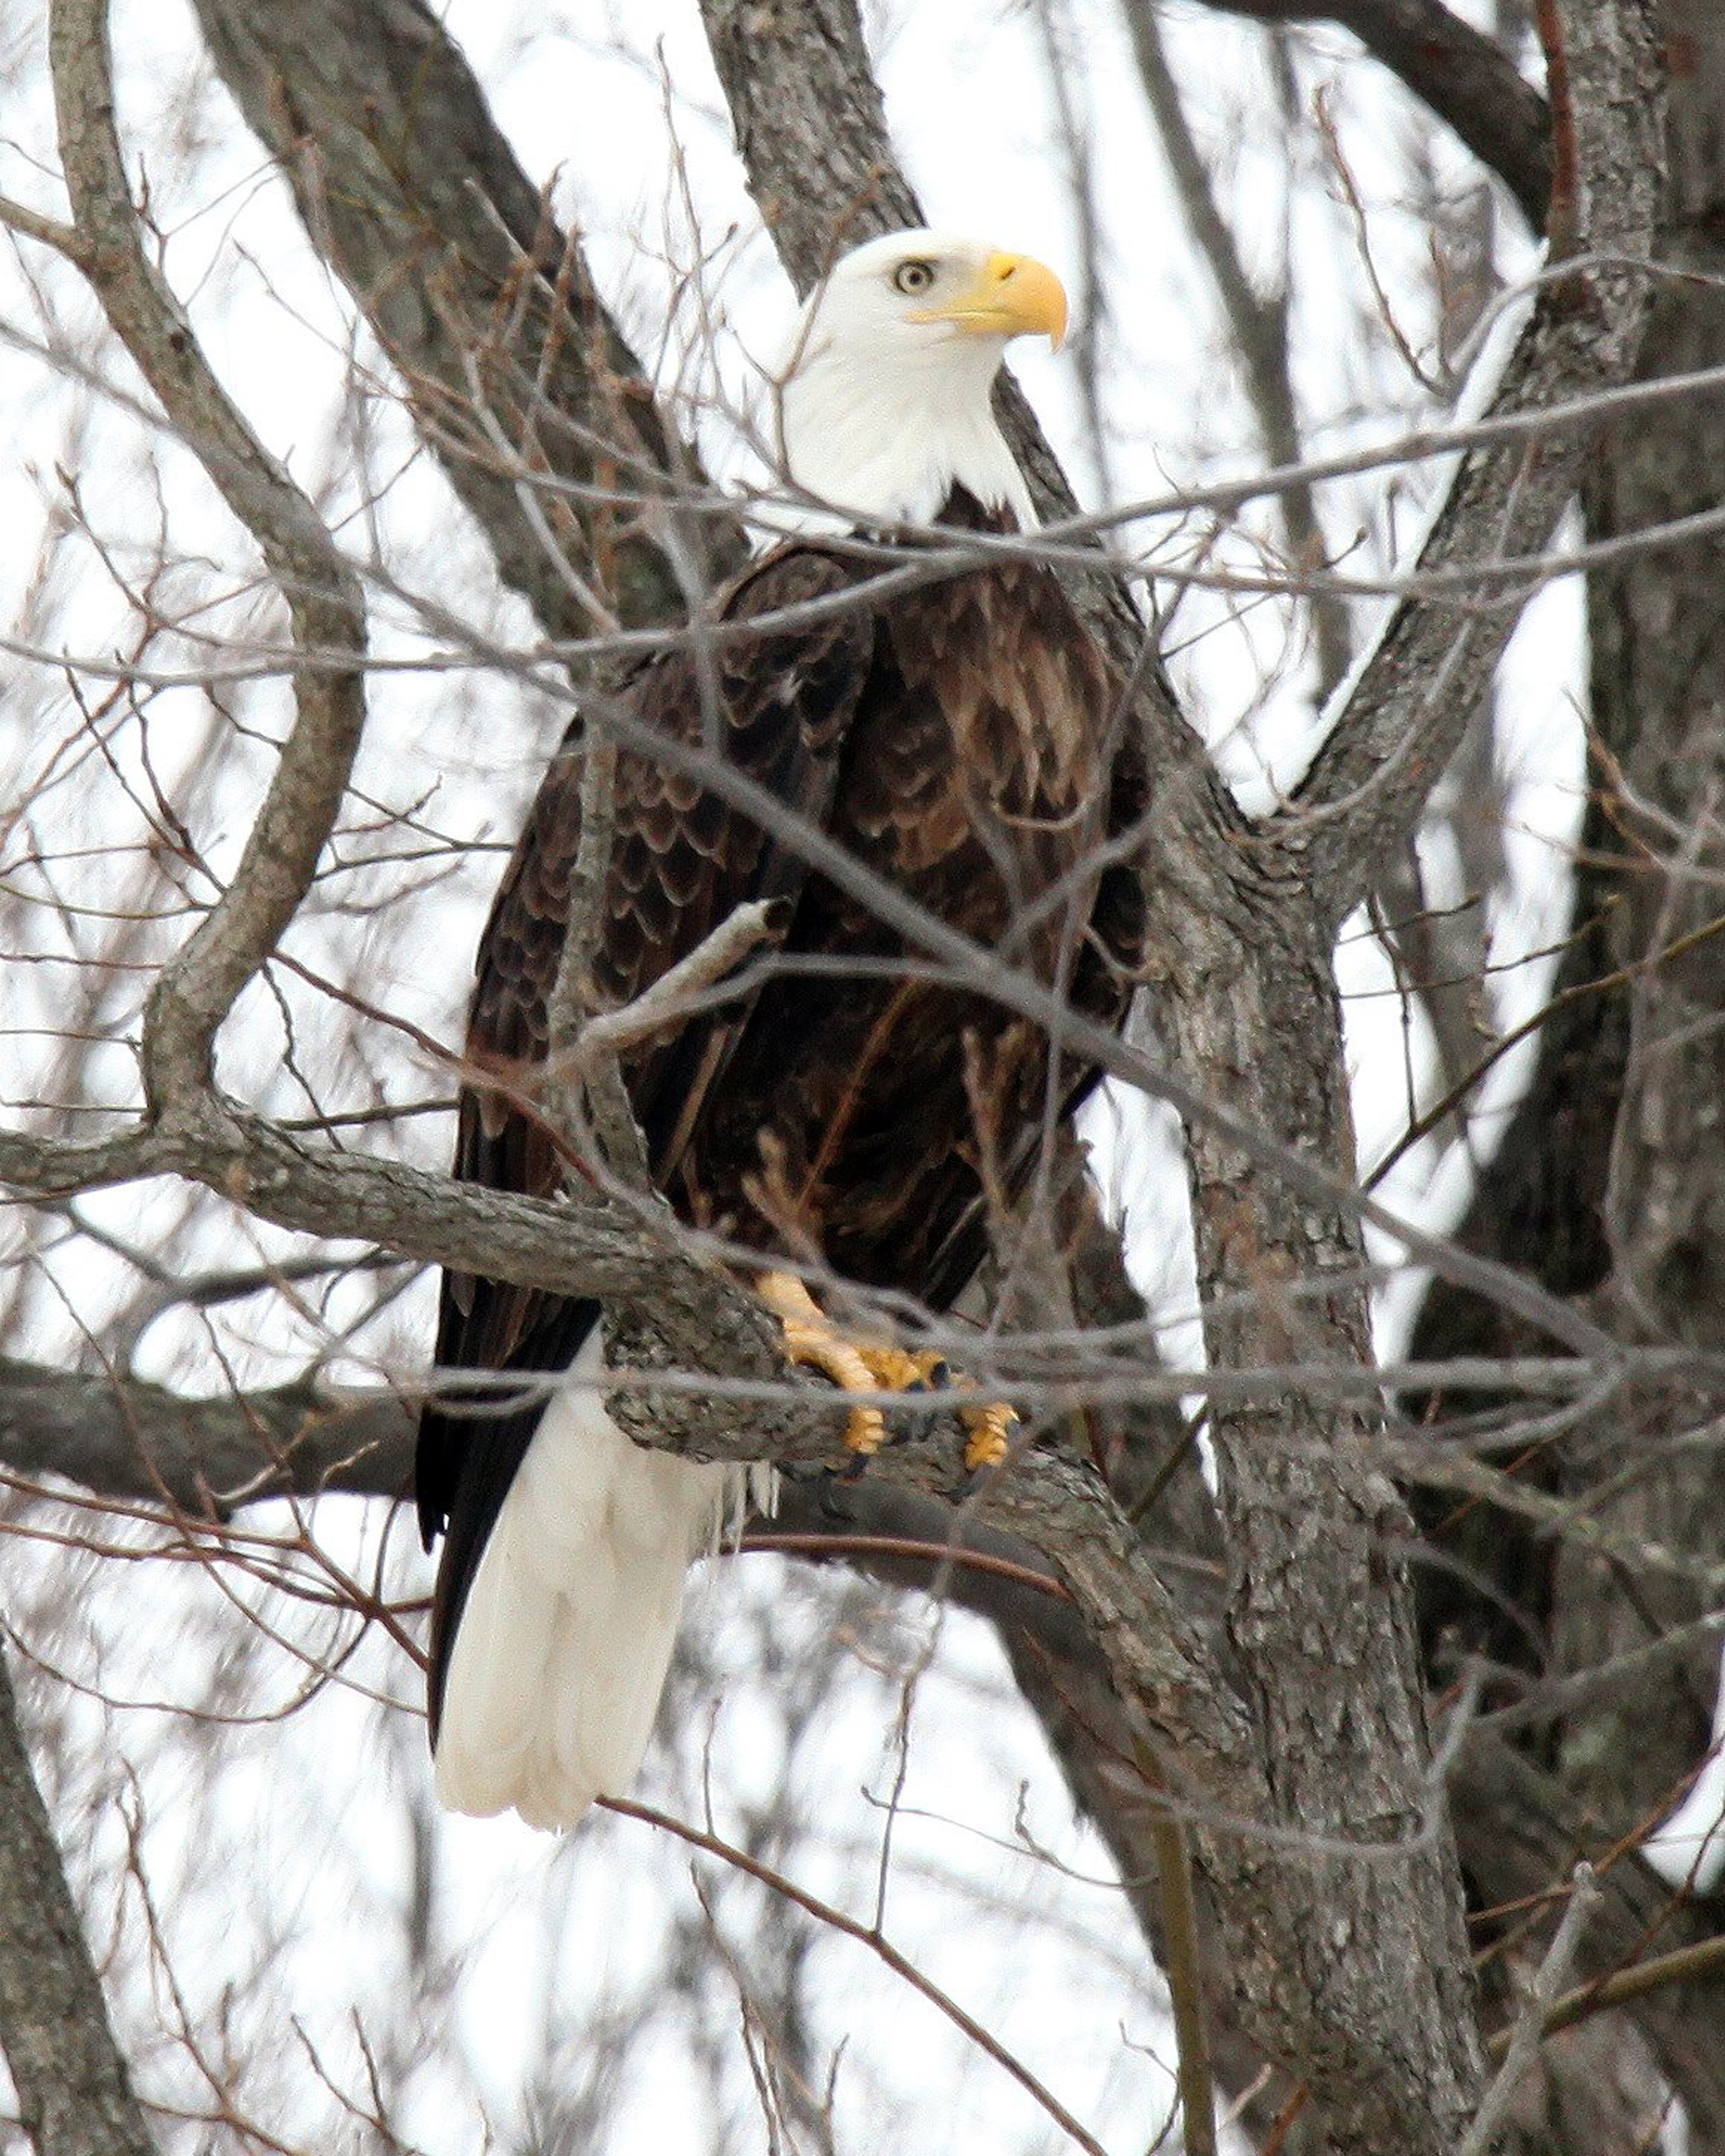
branch, bird, wildlife, eagle, hawk, fauna, twig, bird of prey, bald eagle, bird nest, vertebrate, nest, old world flycatcher, perching bird